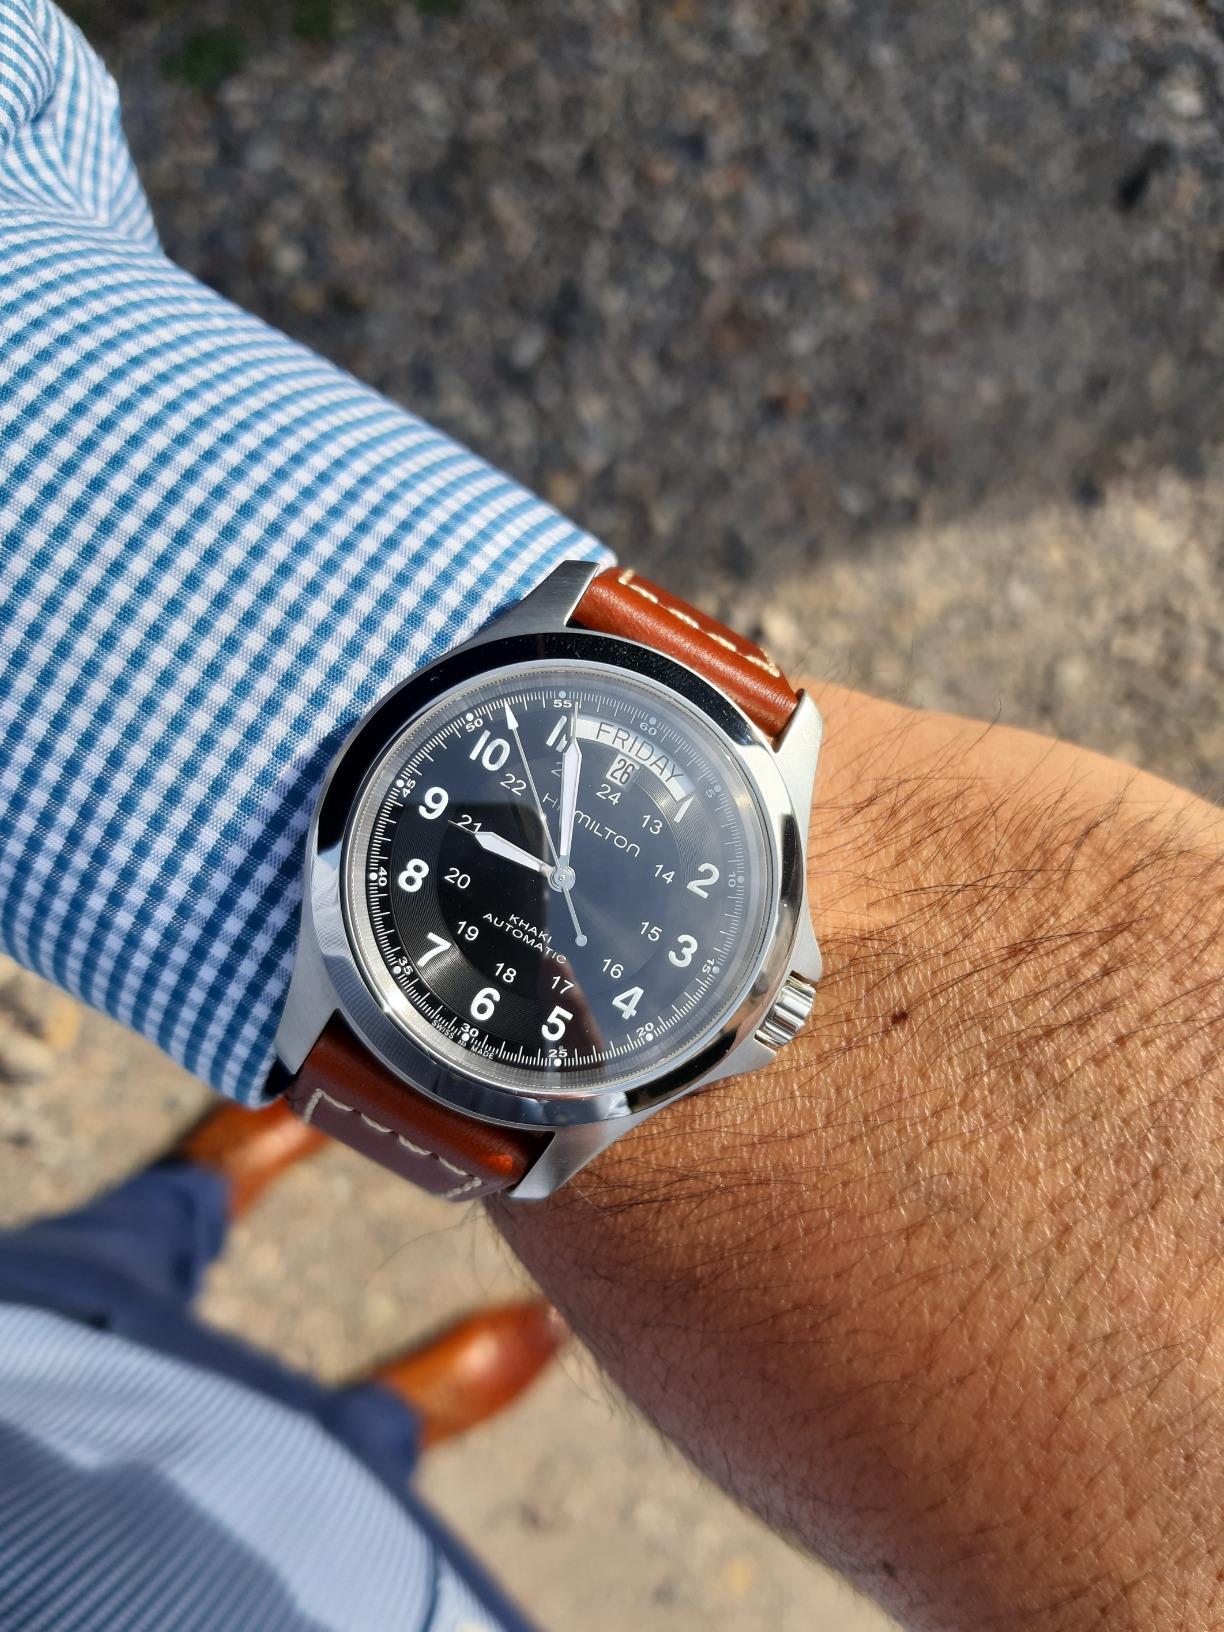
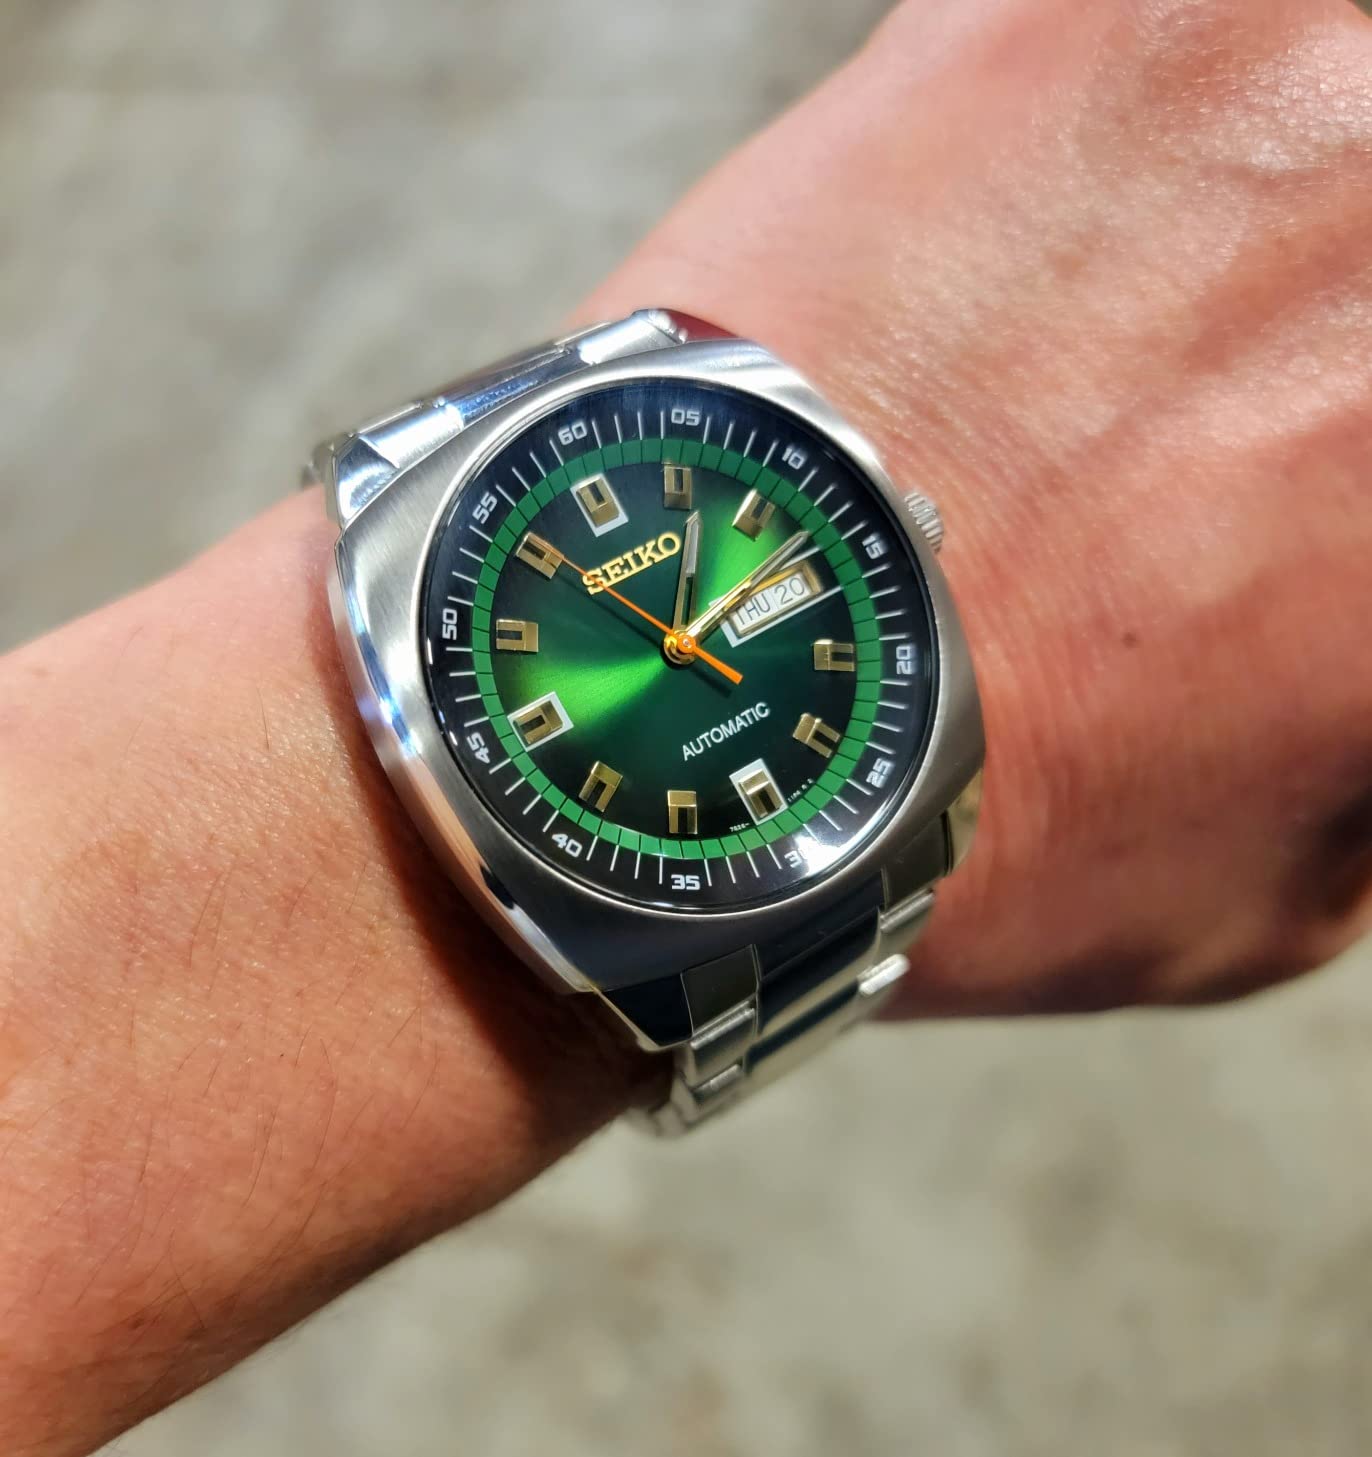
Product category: accessories_watch
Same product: no